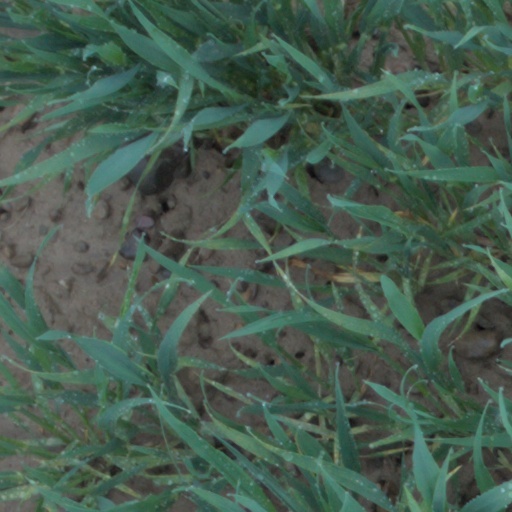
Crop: wheat